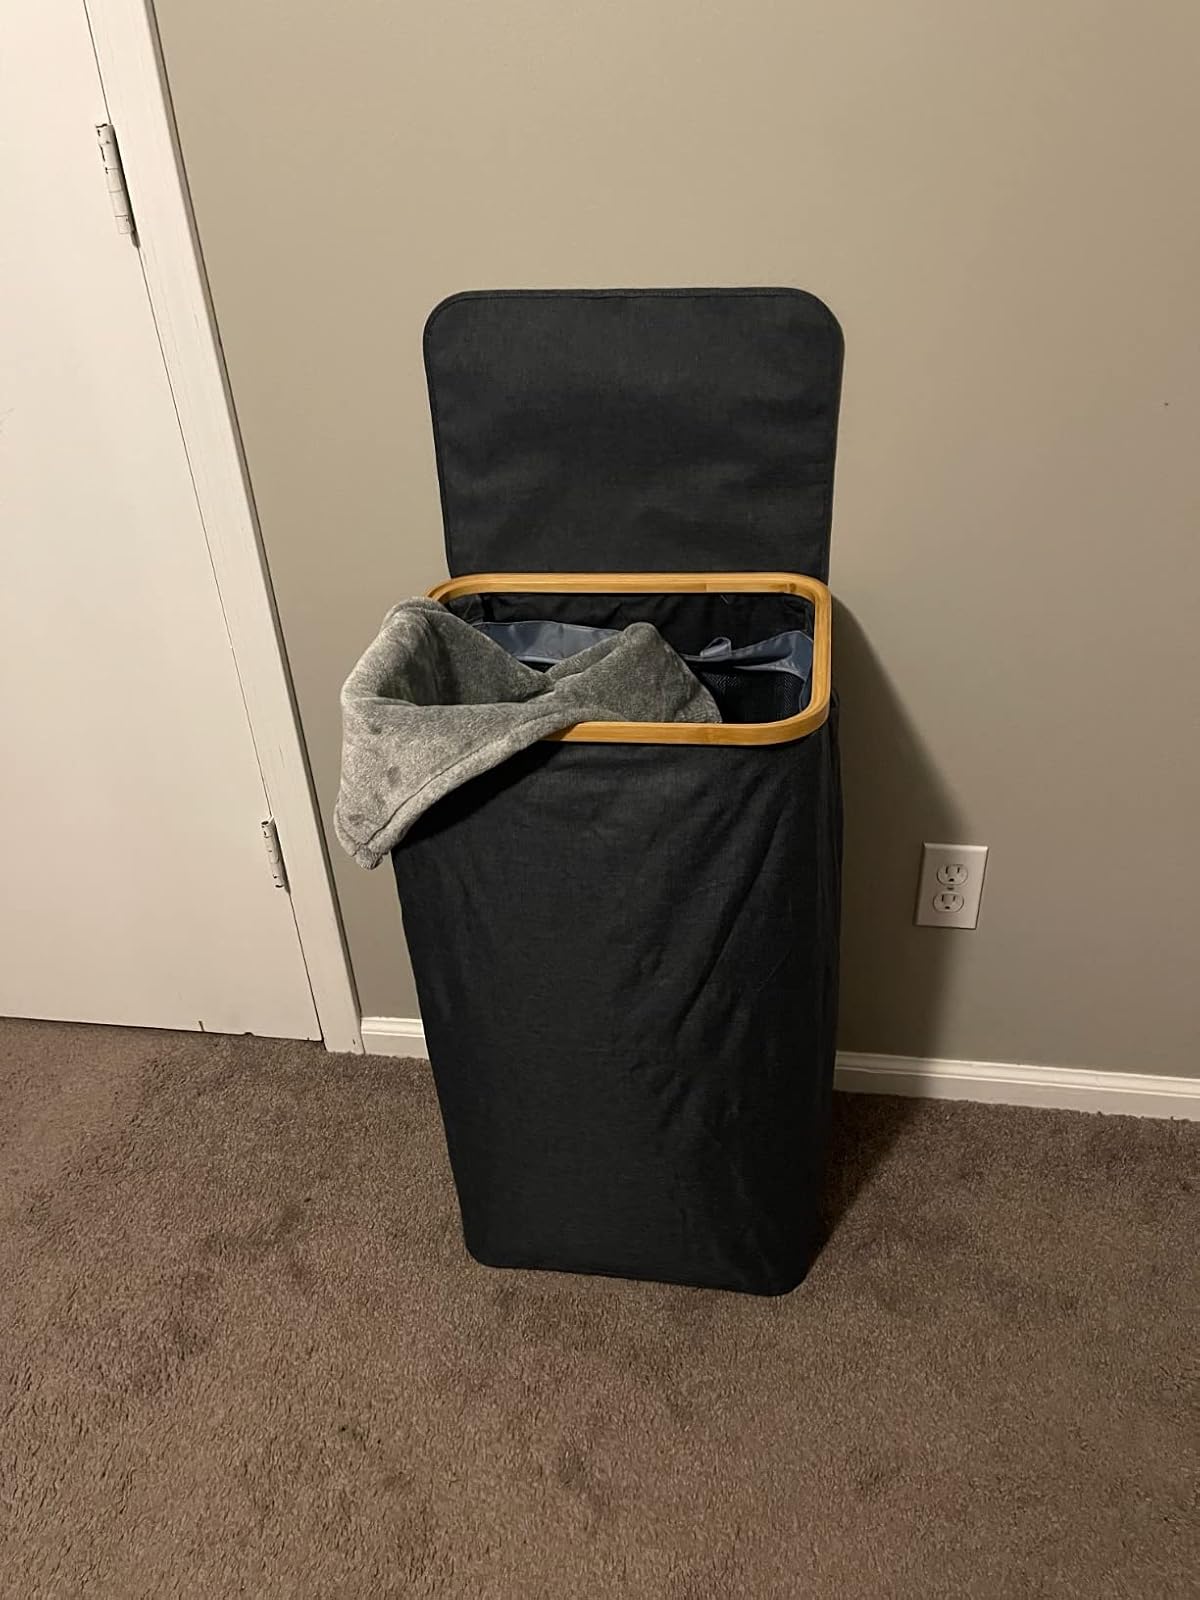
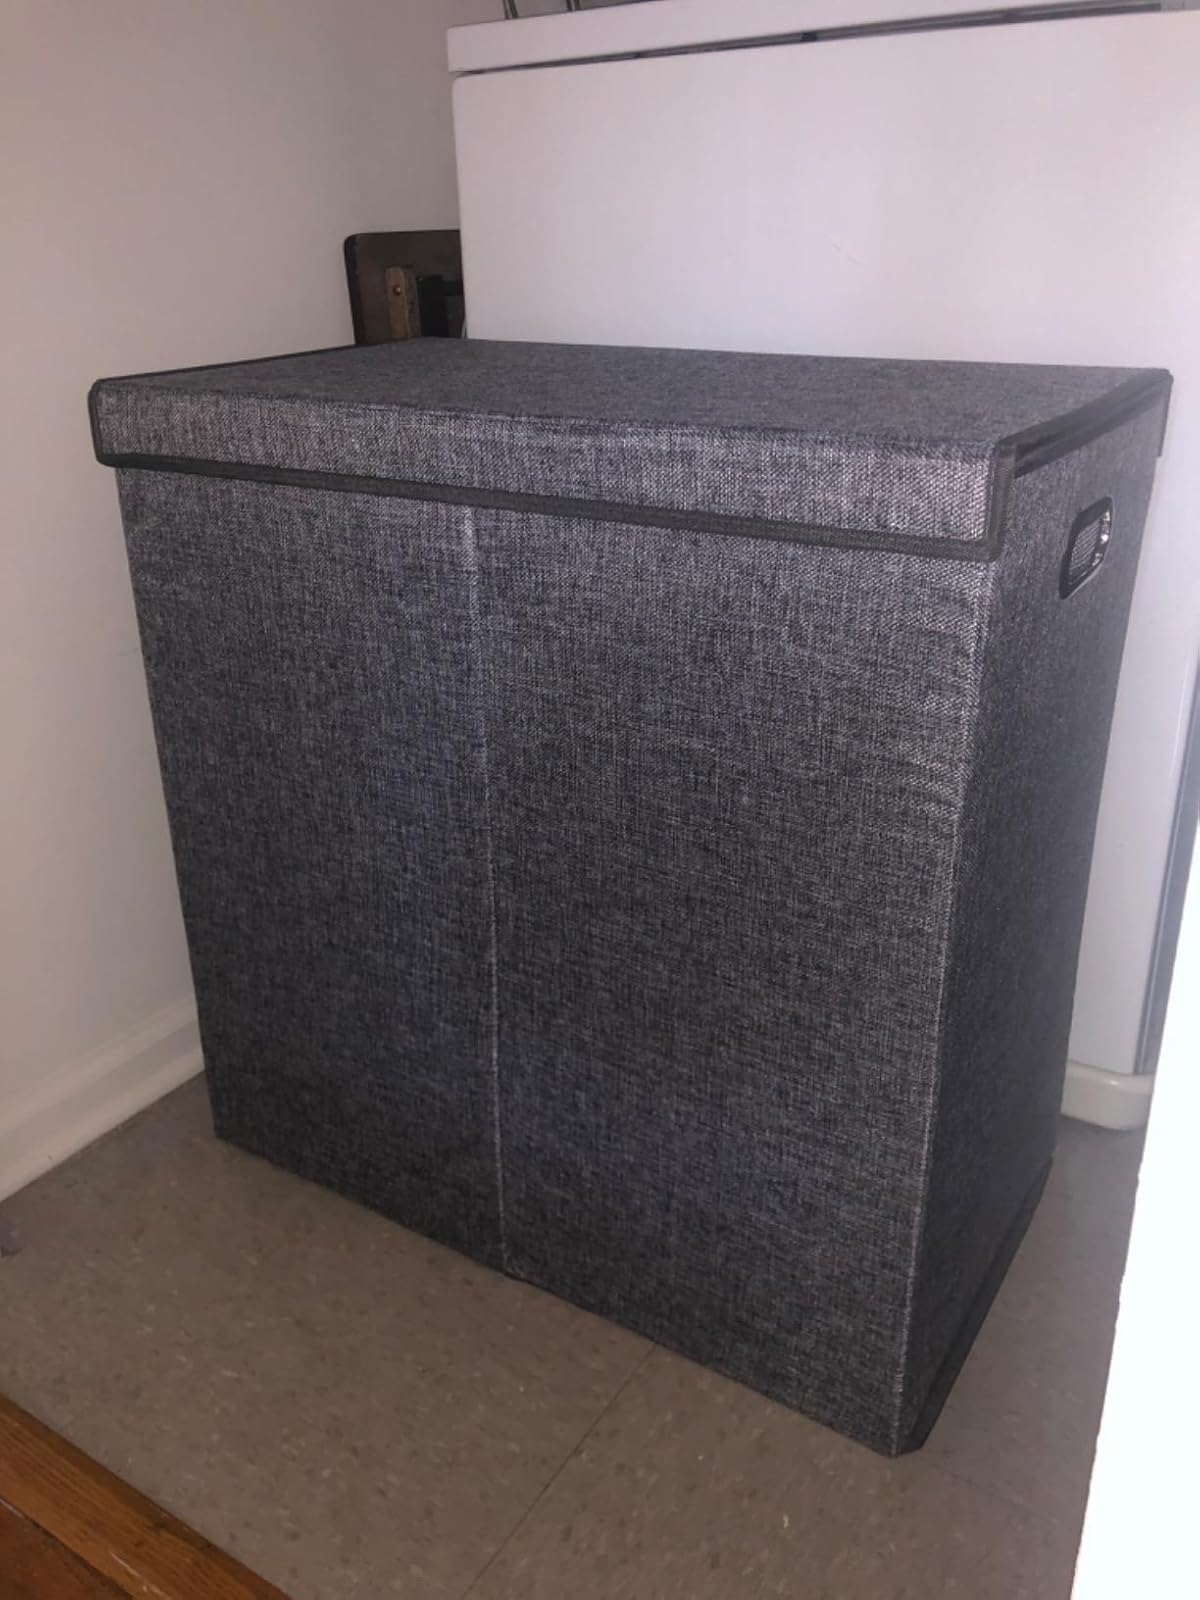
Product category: items_hamper
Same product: no